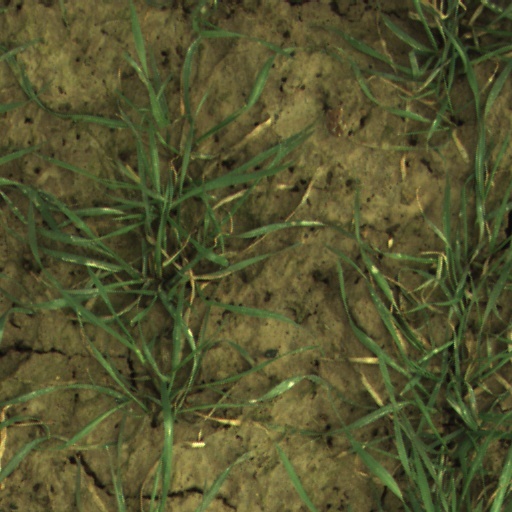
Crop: wheat